Fish Police

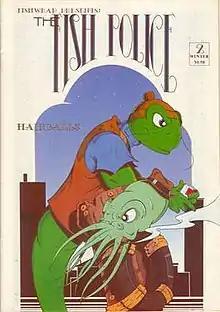
Cover of "Fish Police" Fishwrap issue #2, illustrated by Steve Moncuse.

Fish Police is a comic book series by American cartoonist Steve Moncuse. The plot centers on law and crime in a fictional underwater metropolis with the protagonist, Inspector Gill, trying to solve various crimes, often Mafia-related, while avoiding being seduced by the buxom Angel Jones. The comic featured several marine species as its characters, while the plots and dialogue were reminiscent of film noir.